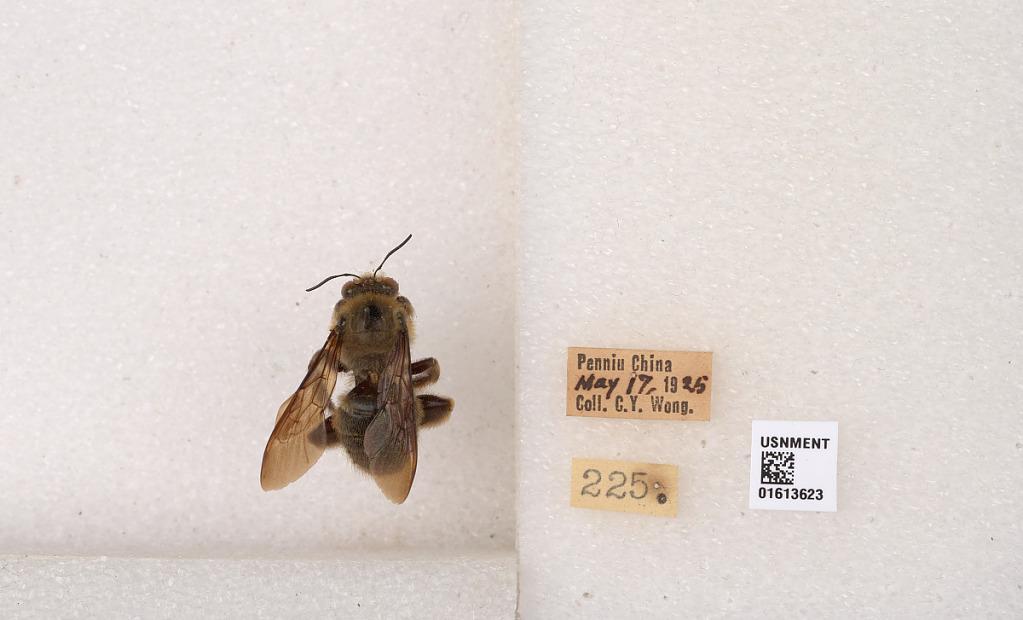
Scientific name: Xylocopa (Biluna) tranquebarorum tranquebarorum (Swederus)
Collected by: C. Wong
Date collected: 1925-5-17
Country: China
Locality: Penniu